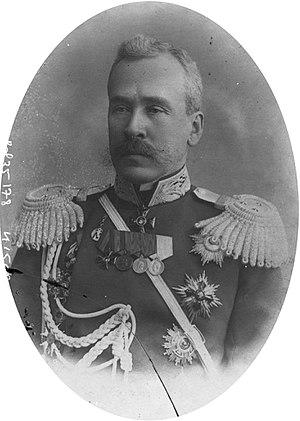
Yakov Grigorievitch Jilinksi ou Żyliński, né le 27 mars 1853 à Mikhaïlov et décédé en 1918 est un général de cavalerie russe et gouverneur général du gouvernement de Varsovie.